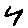
Label: 4